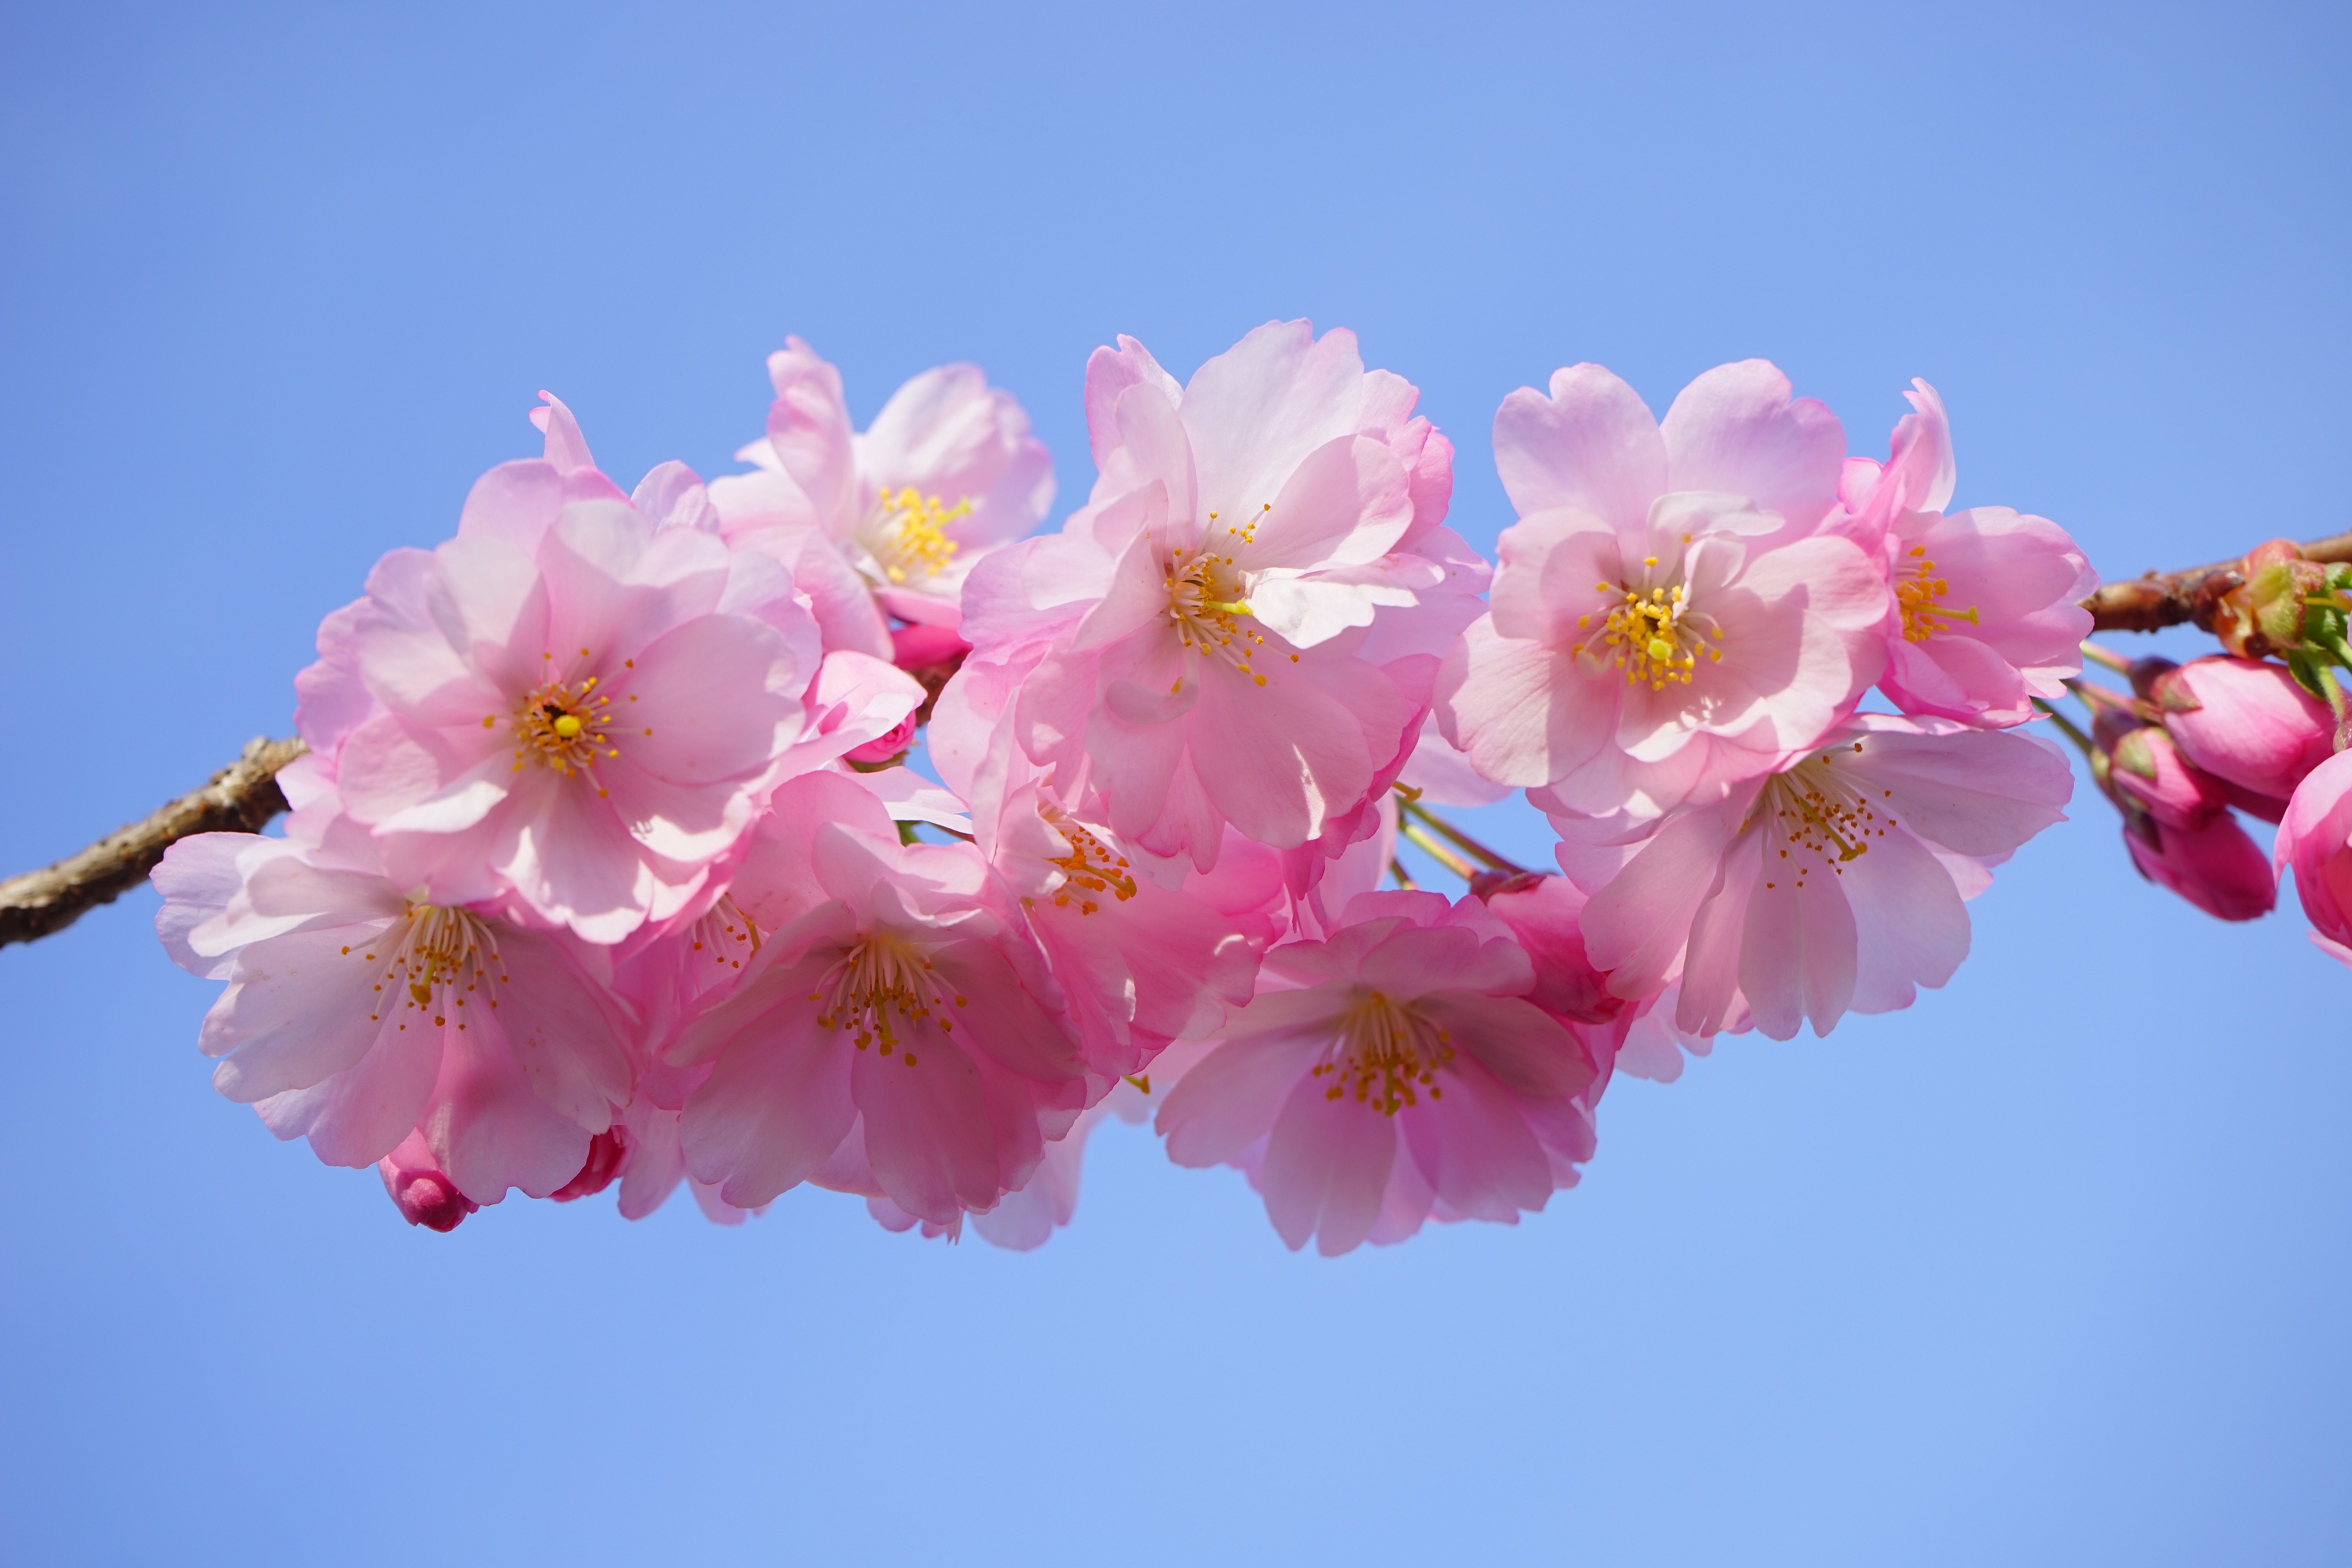
tree, branch, blossom, plant, flower, petal, spring, produce, color, colorful, pink, flora, cherry blossom, flowers, bud, japanese cherry trees, macro photography, flowering plant, japanese cherry, lenz, flowering time, japanese flowering cherry, ornamental cherry, land plant